European Film Award for Best Screenwriter

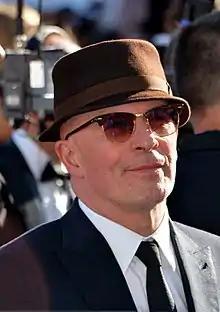
The 2024 recipient: Jacques Audiard

The European Film Award for Best Screenwriter is an award given out at the annual European Film Awards to recognize a screenwriter who has delivered an outstanding screenplay in a film industry. The award is presented by the European Film Academy (EFA) and was first presented in 1988 to French director and screenwriter Louis Malle for "Goodbye Children".